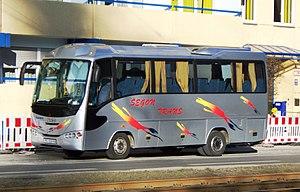
L'Irisbus Proxys est un autocar GT de taille mini fabriqué et commercialisé par le constructeur Italien Irisbus Iveco. Ce véhicule a été conçu et fabriqué par le constructeur italien Cacciamali à partir de 2003 puis, produit et commercialisé sous plusieurs autres marques jusqu'en 2013.
Le Cacciamali TCI 840 GT est un autocar GT de taille midi fabriqué et commercialisé par le carrossier italien Cacciamali sur une base Iveco à partir de 2003 jusqu'en 2010.